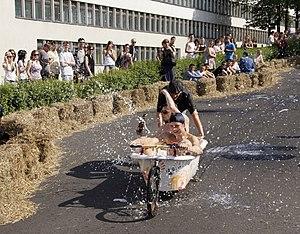
Les Juwenalia sont des fêtes universitaires en Pologne, habituellement en mai, avant les examens d'été. Le premier Juwenalia a été célébré au XVᵉ siècle à Cracovie.